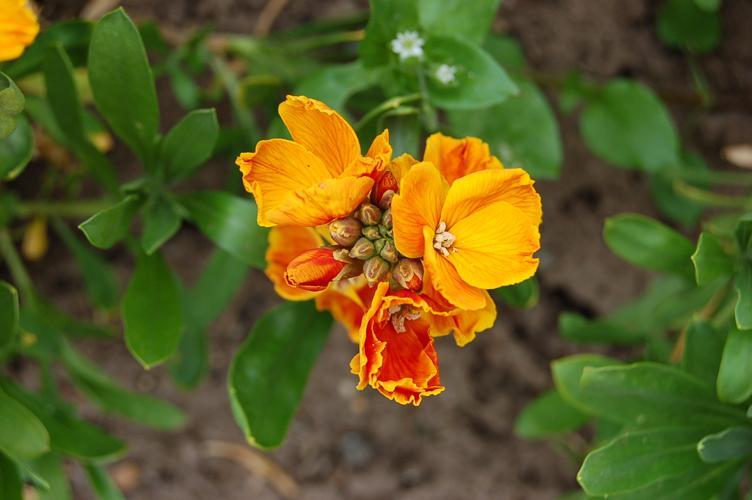
Label: wallflower